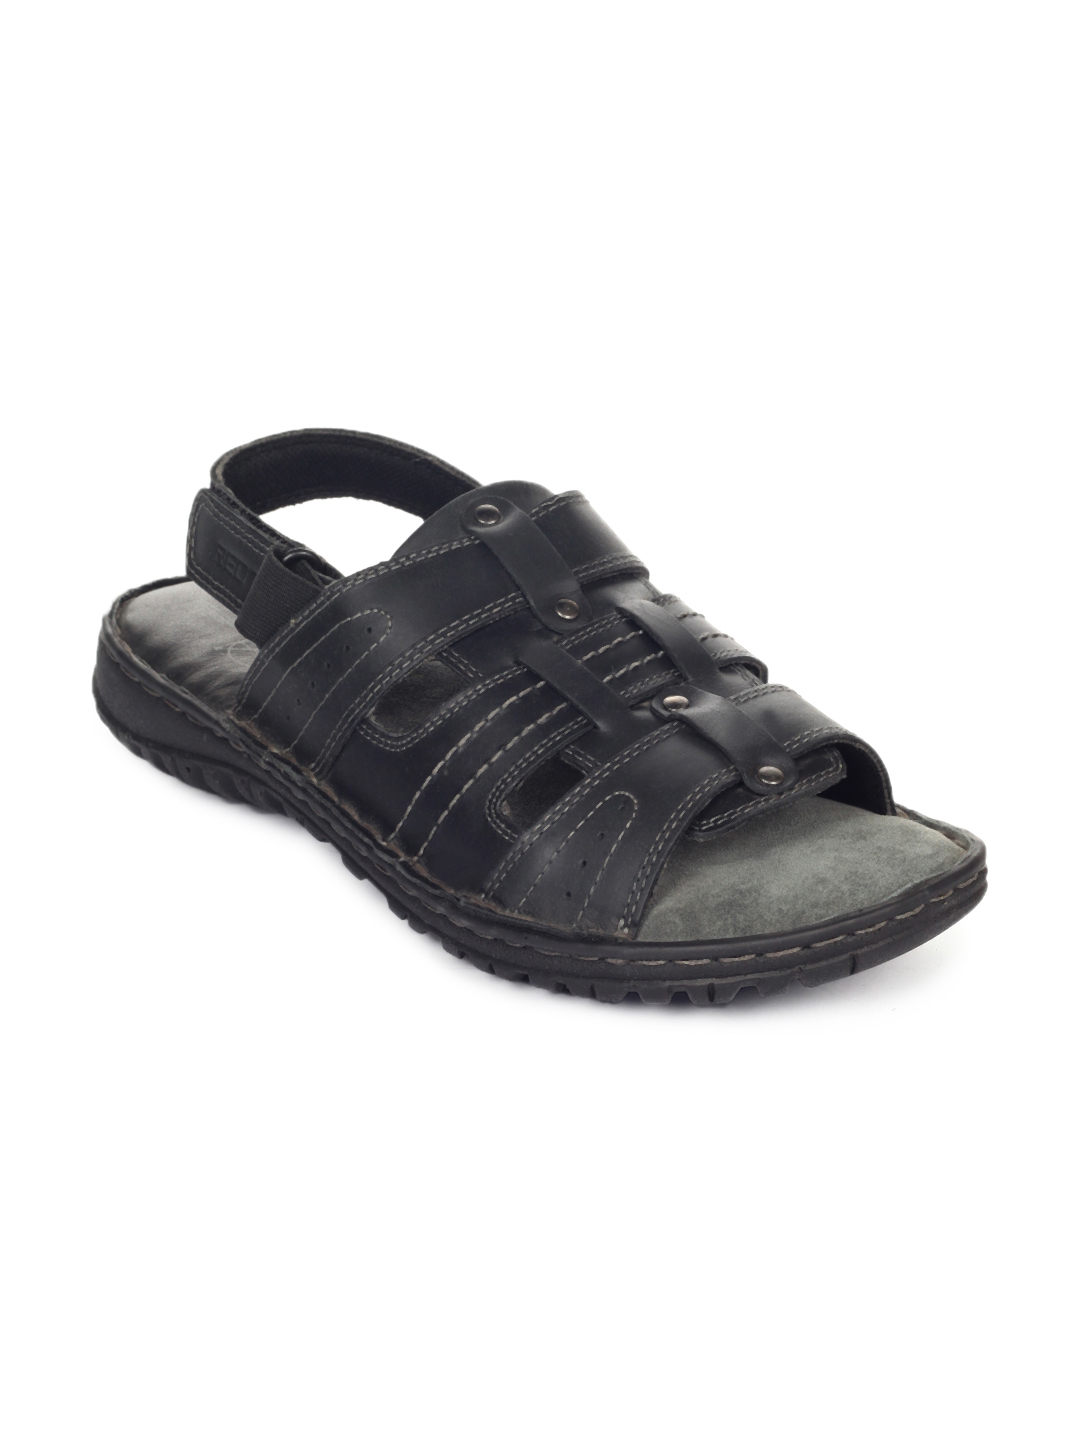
Red Tape Men Black Sandals
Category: Footwear / Sandal / Sandals
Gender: Men
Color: Black
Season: Summer 2012
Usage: Casual